Artem Milevskyi

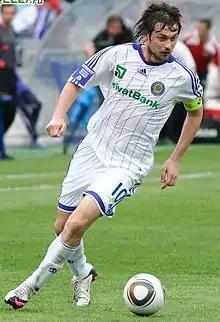
Milevskyi in action.

On 6 September 2007, in the club's 80th anniversary, Milevskyi scored a header in a 2–2 friendly draw with Milan. However, he spent the majority of the 2007–08 season injured, making just 11 appearances (and scoring 5 goals) as Dynamo finished as runners-up to champions Shakhtar Donetsk.